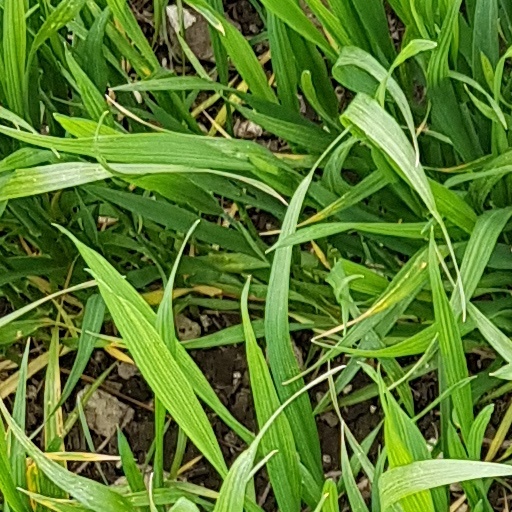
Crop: wheat